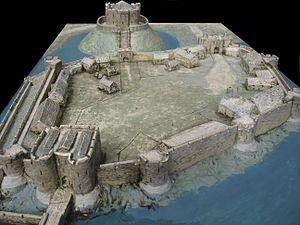
Cette liste non exhaustive répertorie les principaux châteaux en Angleterre, au Royaume-Uni.